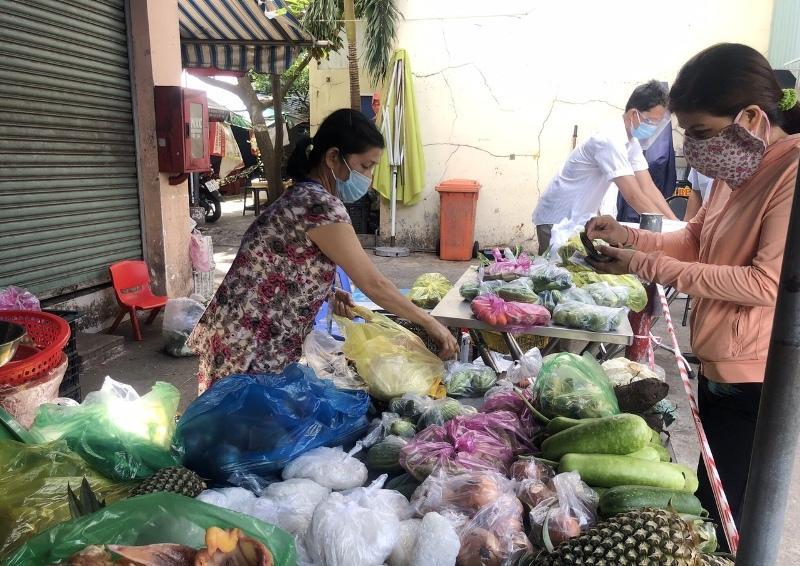
có một người phụ nữ áo hồng đang đứng trước một quầy hàng rau củ